Powers of the United States Congress

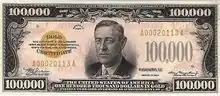
Congress has the "power of the purse" and it can tax citizens, spend money, and authorize the printing of currency such as this bill for $100,000.

5. To coin money, regulate the value thereof, and of foreign coin, and fix the standard of weights and measures;